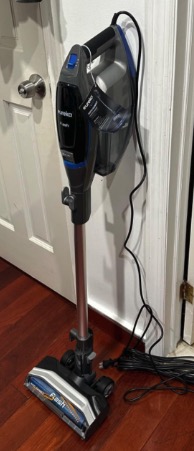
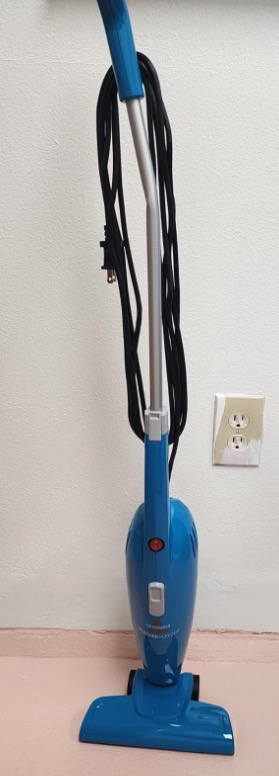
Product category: items_vacuum
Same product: no